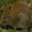
Label: mouse